Sir Lionel Tollemache, 2nd Baronet

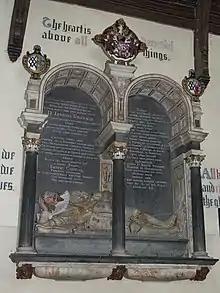
Mural monument to Sir Lionel Tollemache, 2nd Baronet, St Mary's Church, Helmingham

Sir Lionel Tollemache, 2nd Baronet (2 August 1591 – 6 September 1640) PC, of Helmingham Hall in Suffolk, was twice elected as a Member of Parliament for Orford in Suffolk, in 1621 and 1628. He had a considerable reputation as a surgeon, but is said to have made many enemies due to his "immoderate temper".